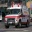
Label: ambulance